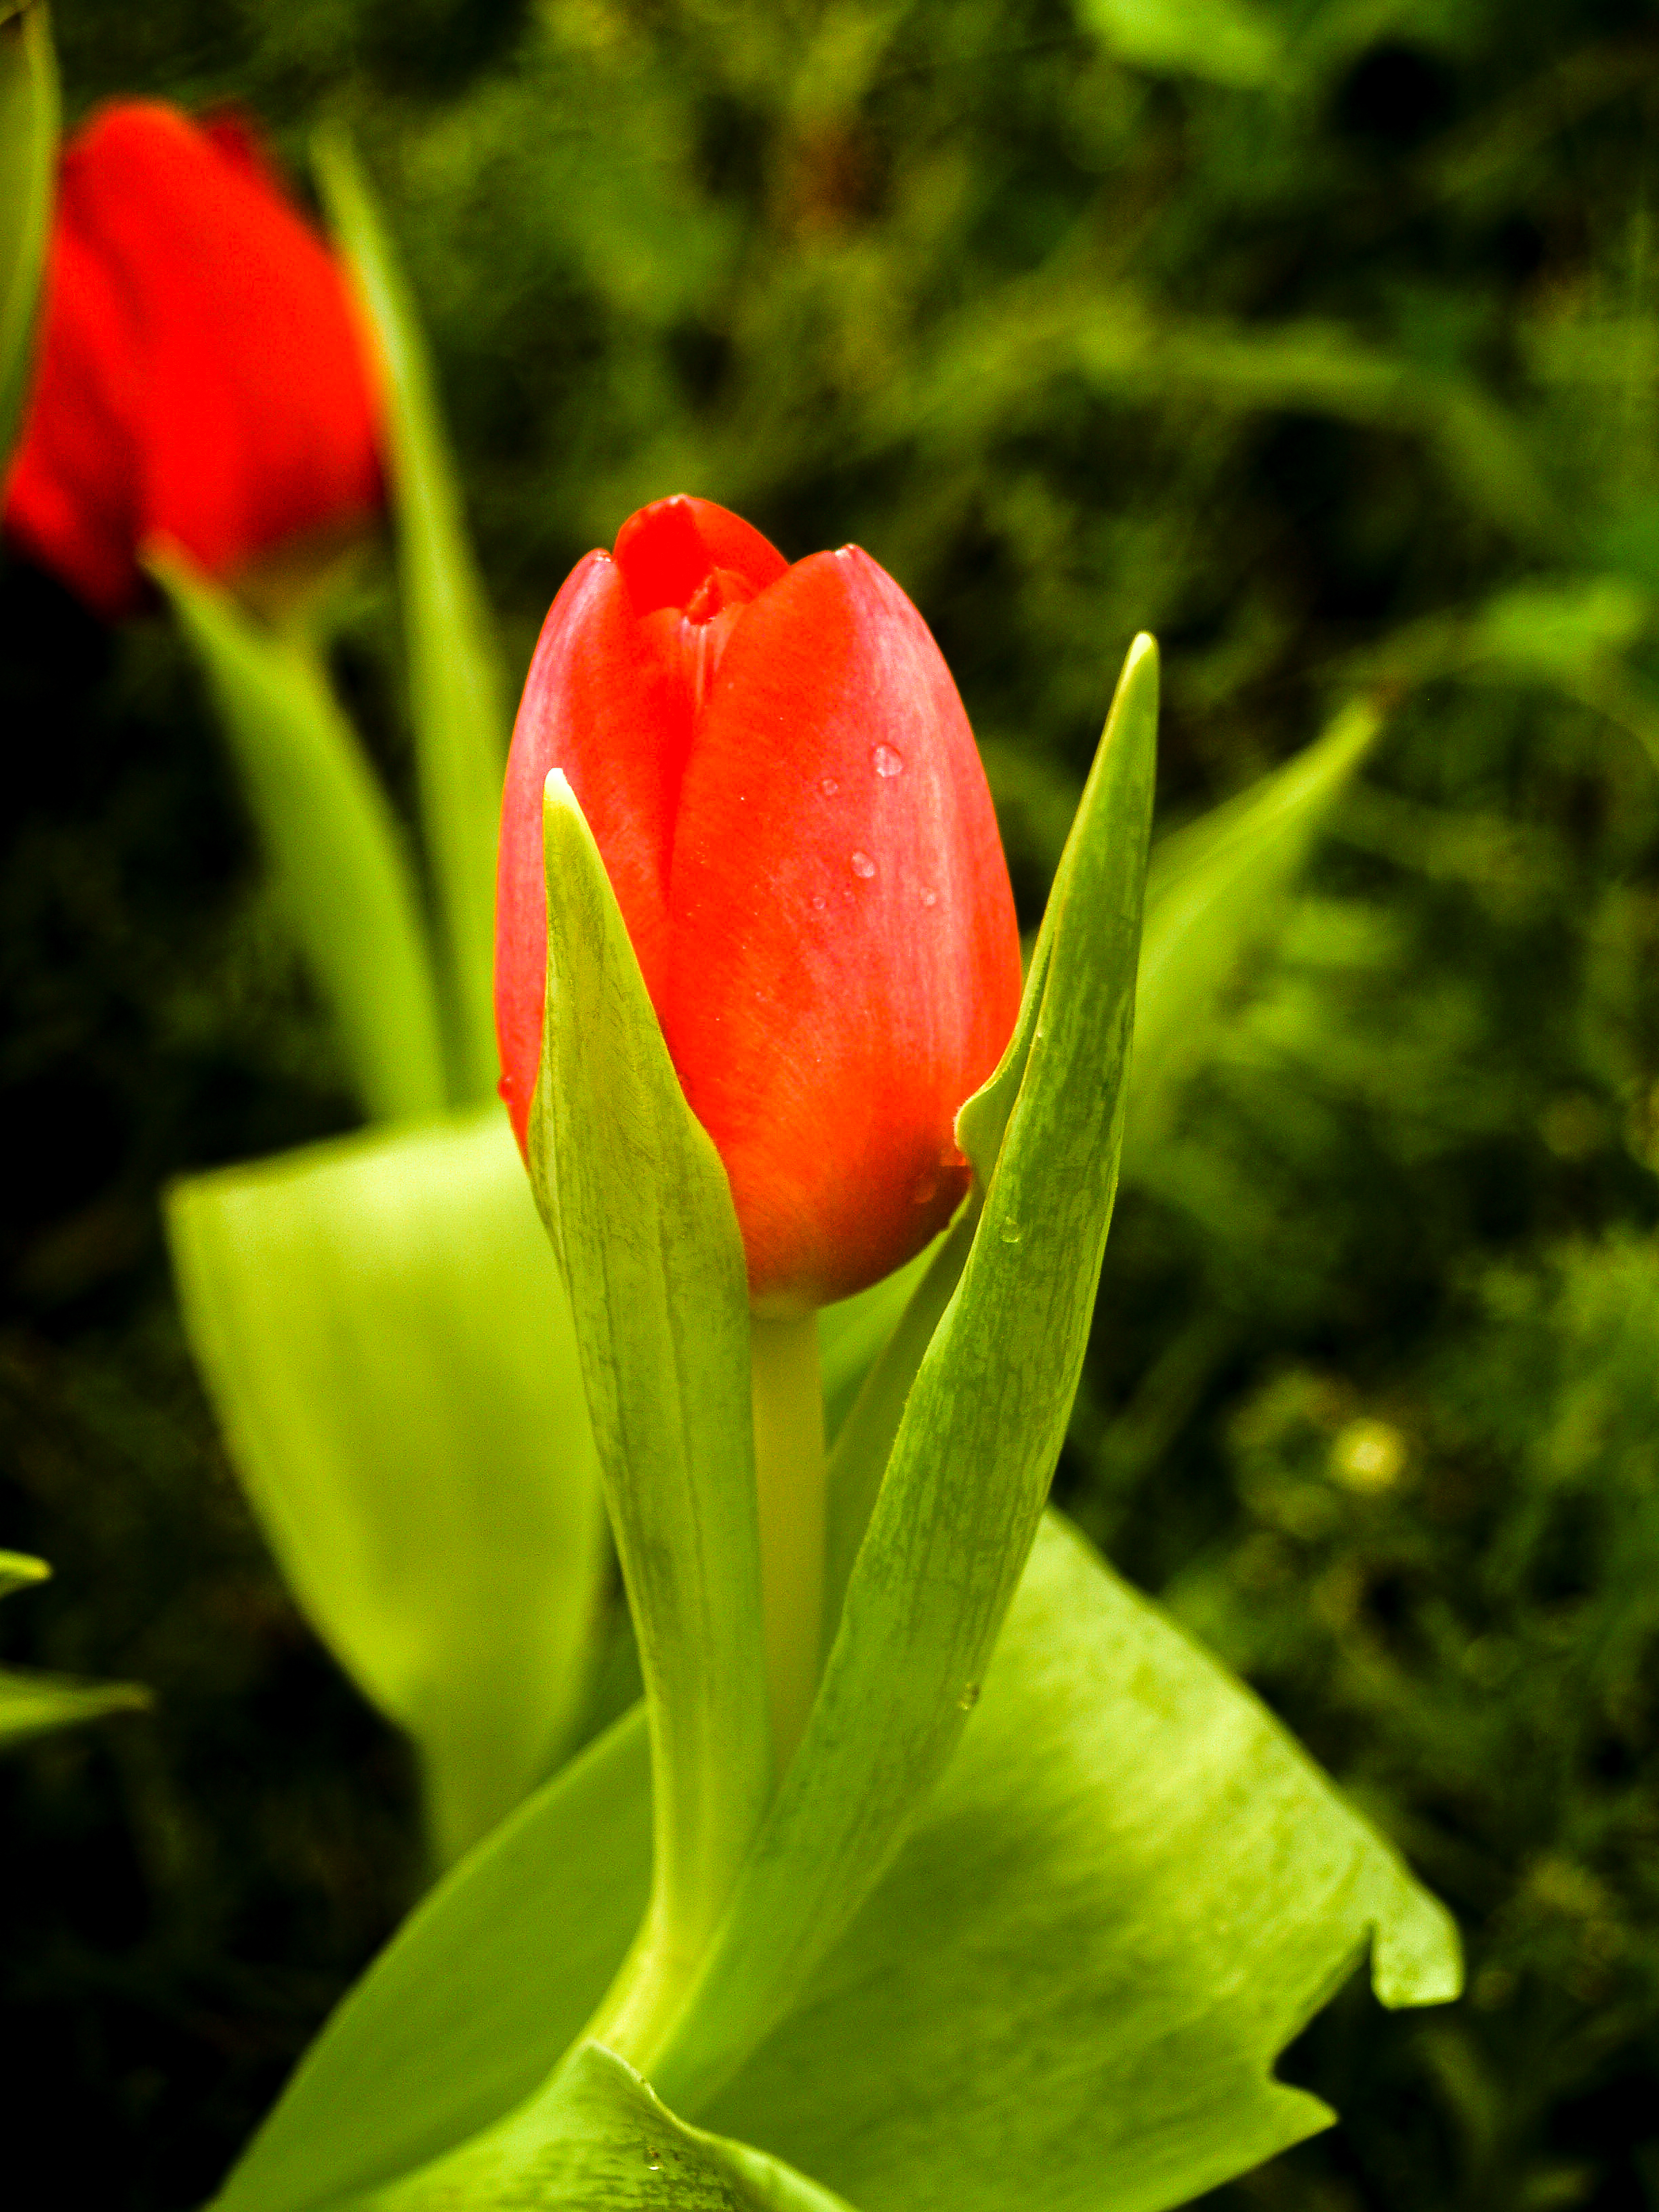
tulip, green, flower, spring, bloom, beauty, plant, blossom, beautiful, nature, floral, pink, background, white, red, season, garden, petal, colorful, natural, blooming, field, netherlands, romantic, park, holland, flowers, romance, color, flora, close up, leaf, flowering plant, bud, plant stem, wildflower, macro photography, computer wallpaper, lily family